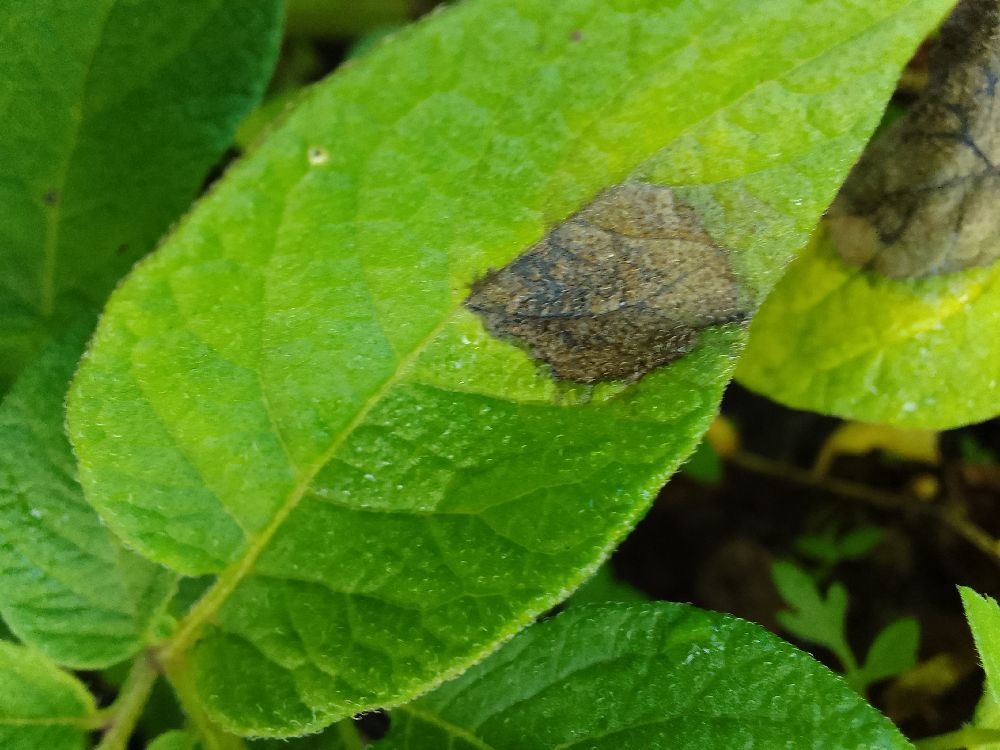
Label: Late blight